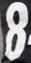
Number: 8